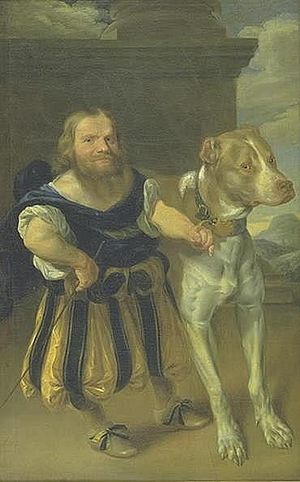
Granddanois / Beskrivelse / Hundefoder
Karel van Mander III's maleri fra ca. år 1665 af Den danske Hund "Raro". Hunden menes foræret af Frederik III (år 1609-1670) til prinsesse Magdalena Sibylle, der 5. oktober 1634 blev gift med Christian, anden søn af Christian IV og kronet tronfølger 1610. Maleriet kan ses på Statens Museum for Kunst
Kurfyrsten af Sachsens italienske dværg Giacomo Favorchi med prinsesse Magdalene Sibylles hund, Raro
En granddanois er en stor selskabshund, vagt- og forsvarshund, der vejer op til 95 kg.